Fyodor Dostoevsky

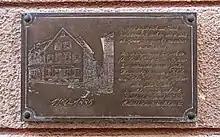
Memorial plaque to Dostoevsky in Baden-Baden

On 15 February 1867 Dostoevsky married Snitkina in Trinity Cathedral, Saint Petersburg. The 7,000 rubles he had earned from "Crime and Punishment" did not cover their debts, forcing Anna to sell her valuables. On 14 April 1867, they began a delayed honeymoon in Germany with the money gained from the sale. They stayed in Berlin and visited the Gemäldegalerie Alte Meister in Dresden, where he sought inspiration for his writing. They continued their trip through Germany, visiting Frankfurt, Darmstadt, Heidelberg and Karlsruhe. They spent five weeks in Baden-Baden, where Dostoevsky had a quarrel with Ivan Turgenev and again lost much money at the roulette table. At one point, his wife was reportedly forced to pawn her underwear. The couple travelled on to Geneva.